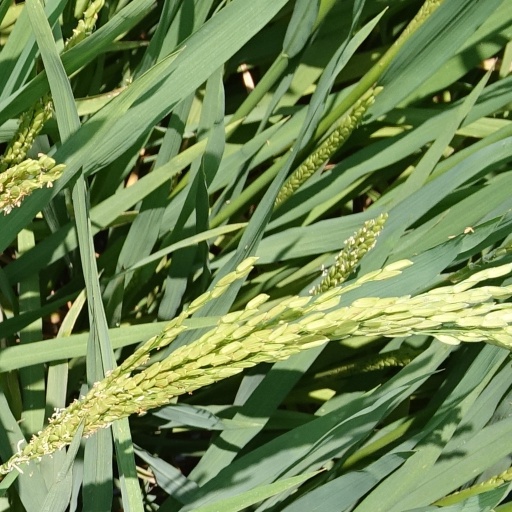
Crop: rice